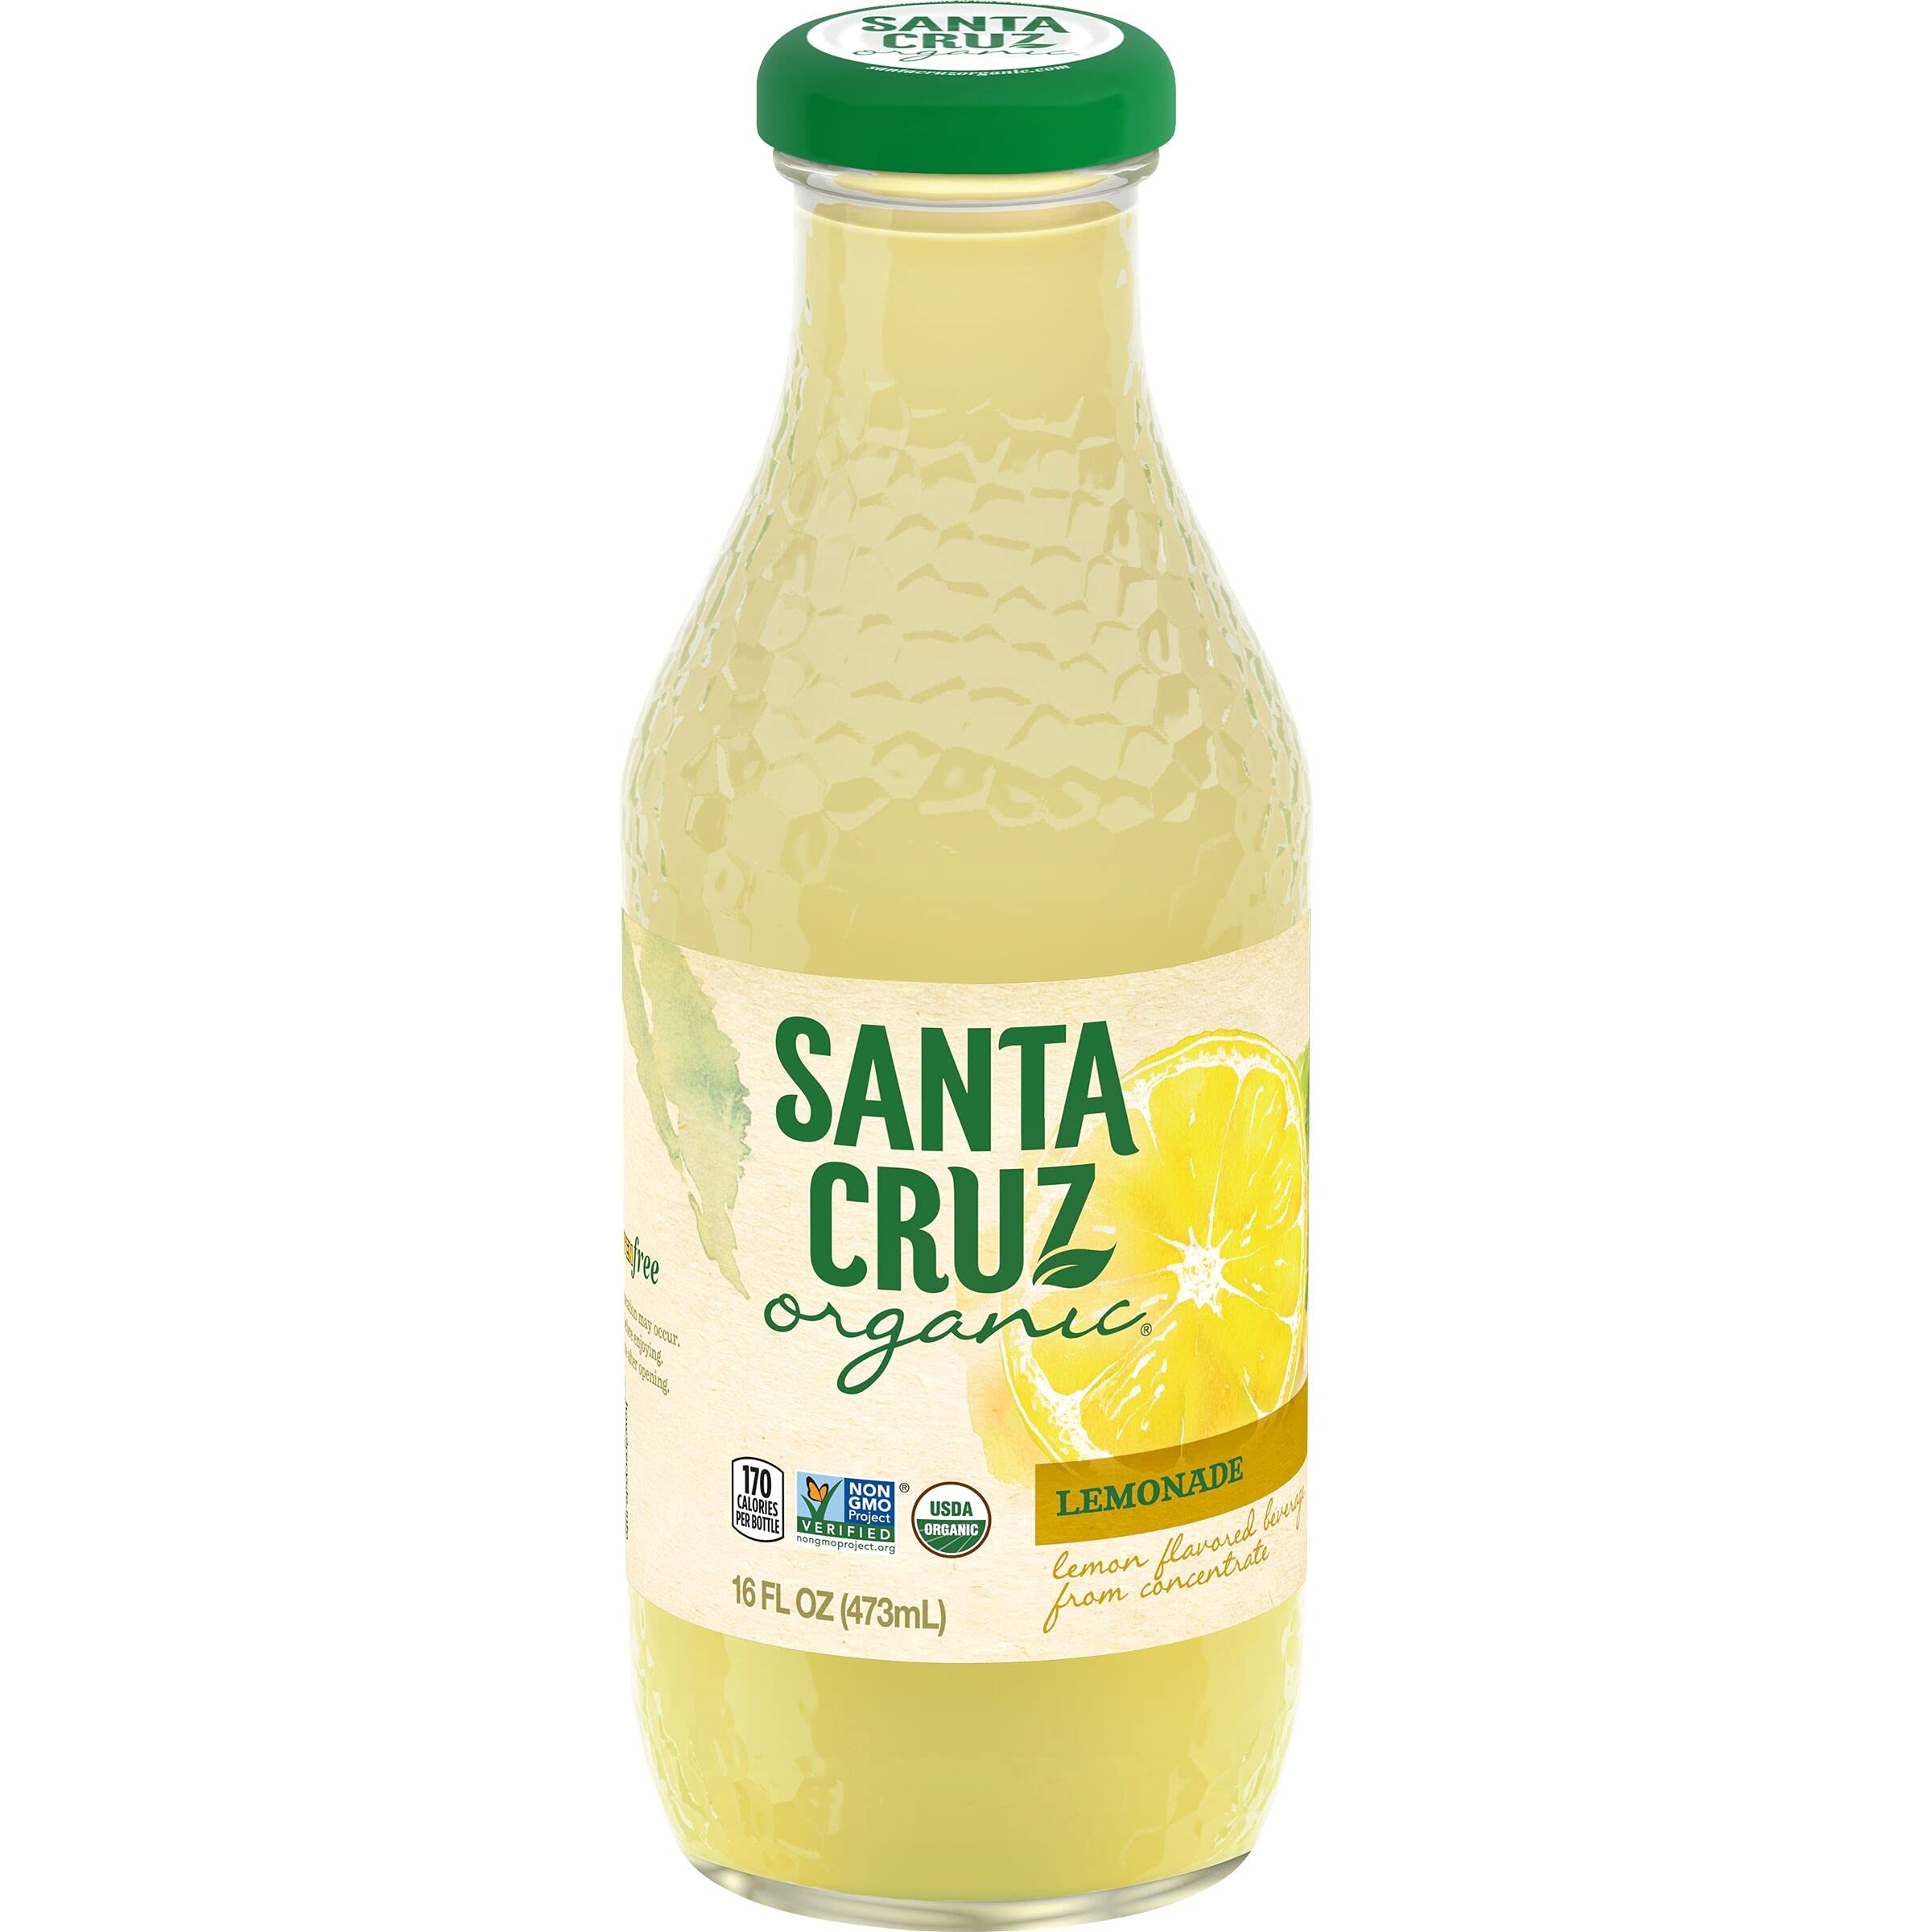
Item Name: Santa Cruz Organic Lemonade, 16 Ounce (Pack fo 8)
Bullet Point 1: Contains 8 - 16 ounce bottles of Santa Cruz Organic Lemonade
Bullet Point 2: Refreshingly delicious and USDA Organic
Bullet Point 3: Gluten free, Non-GMO Project Verified lemonade
Bullet Point 4: Made with no artificial flavors, colors or preservatives
Bullet Point 5: Perfect on its own, as a base for mixed drinks, in smoothies, or frozen to make popsicles
Value: 8.0
Unit: Count

Price: 40.06